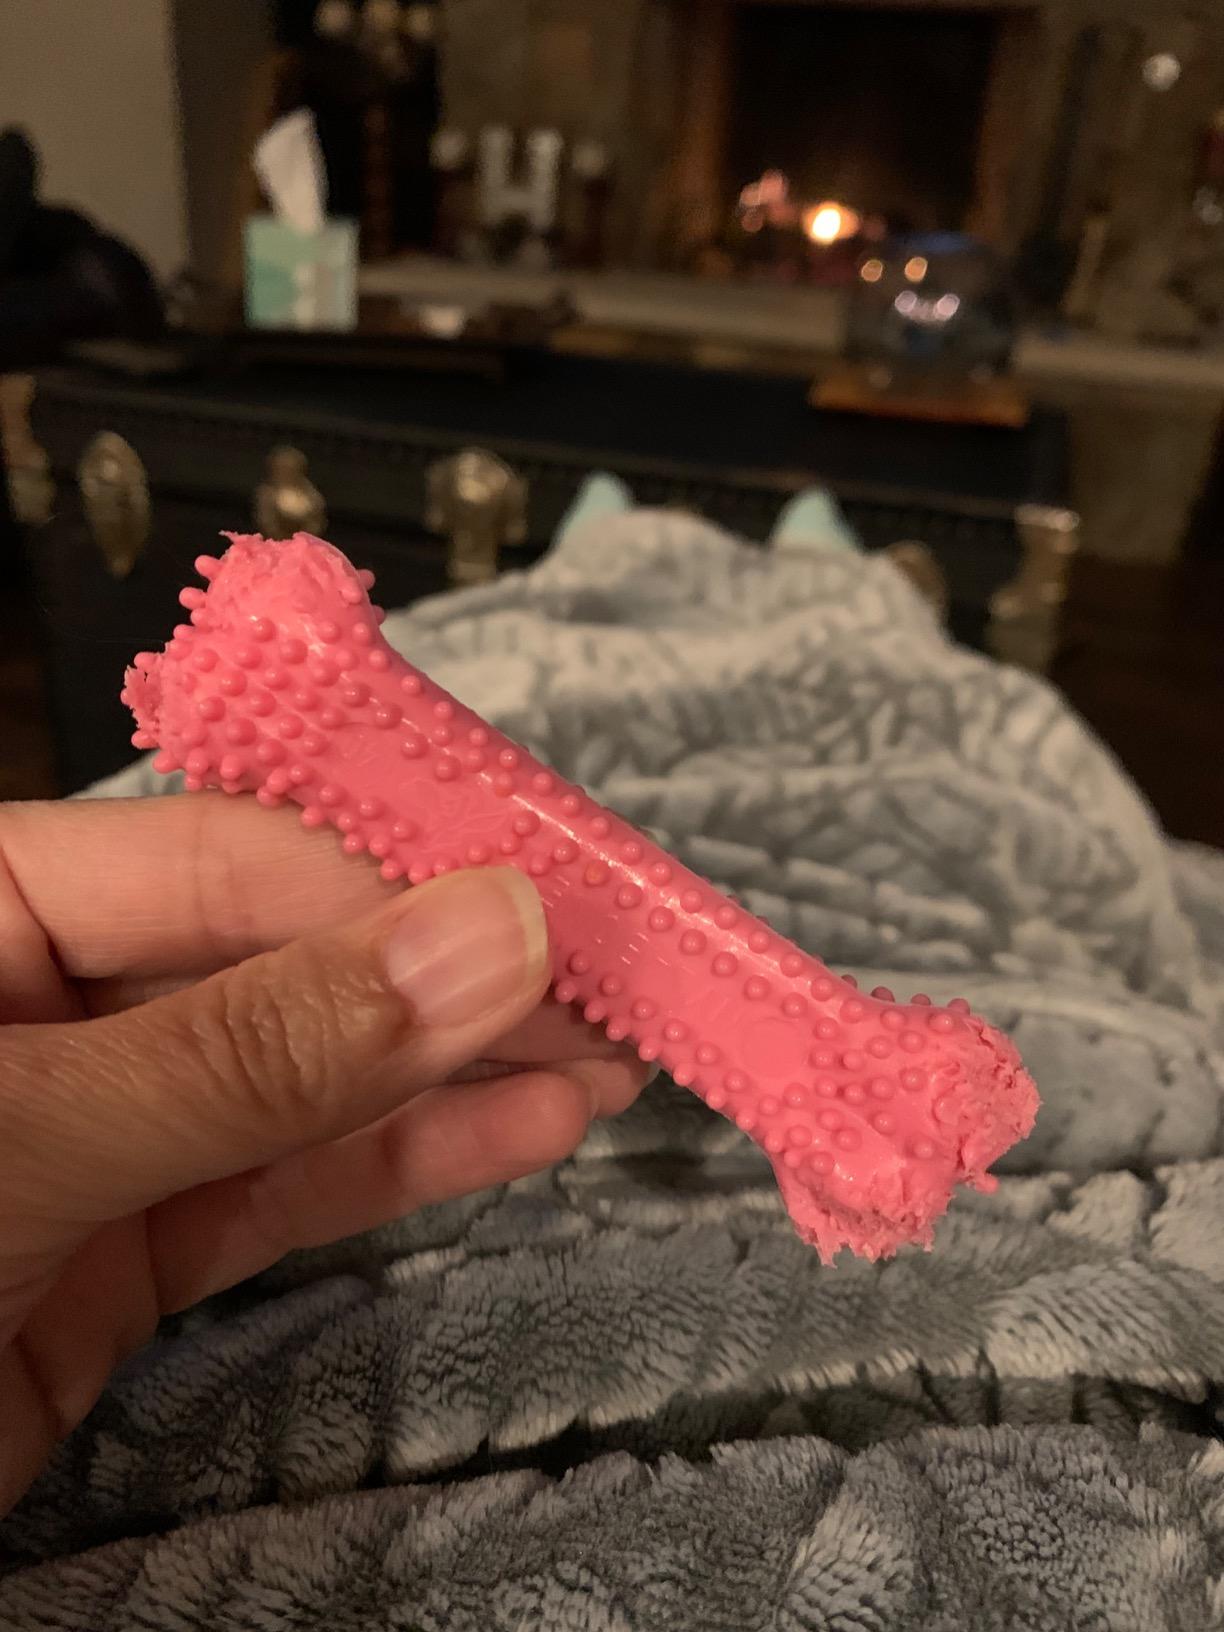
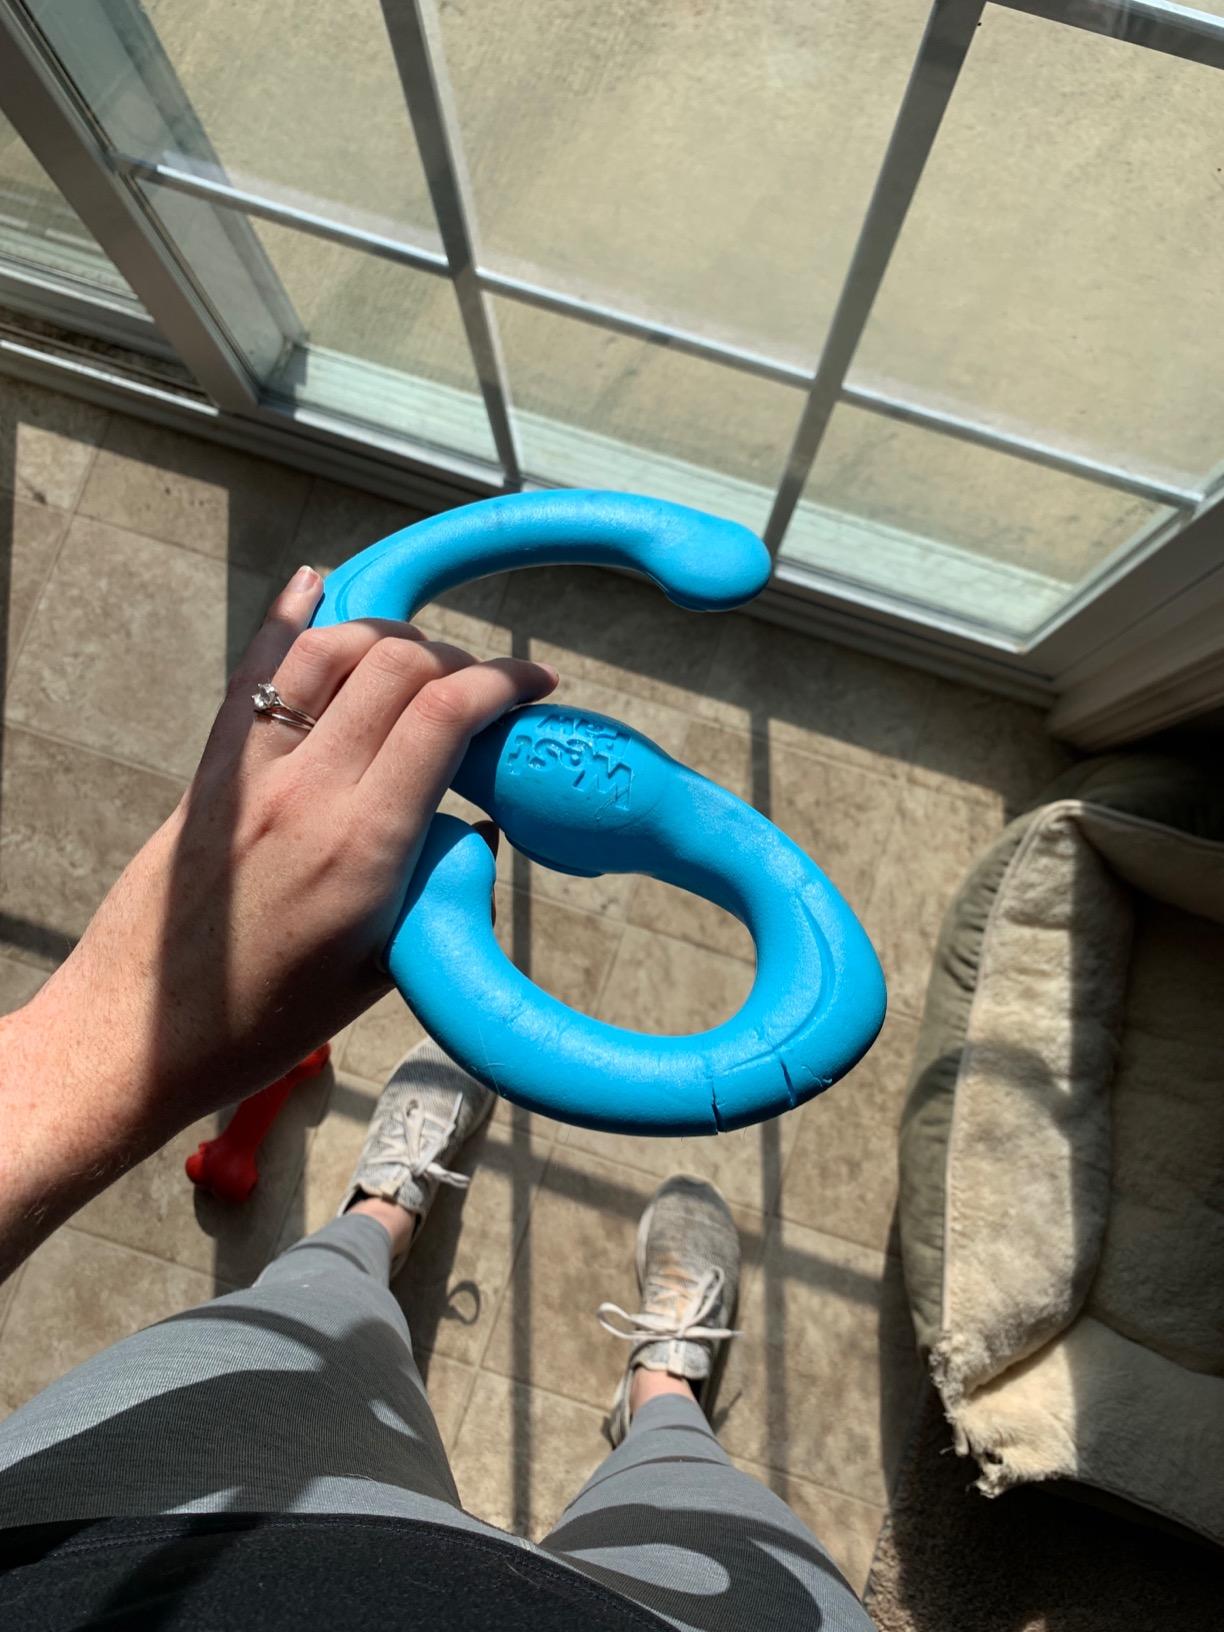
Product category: items_toy
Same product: no